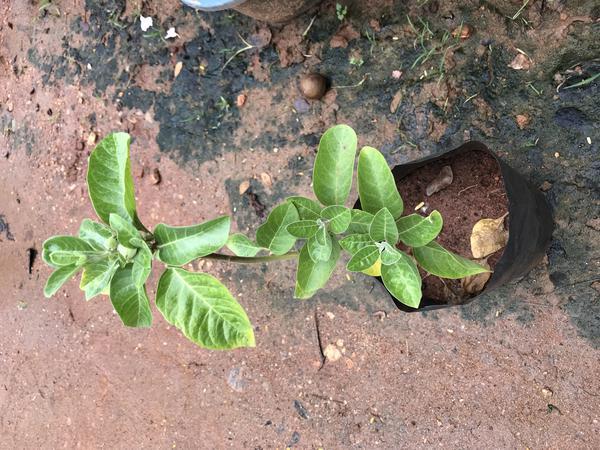
Plant: Ashwagandha